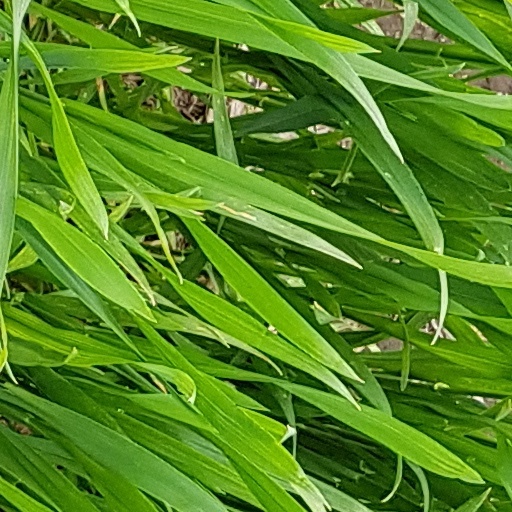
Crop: wheat